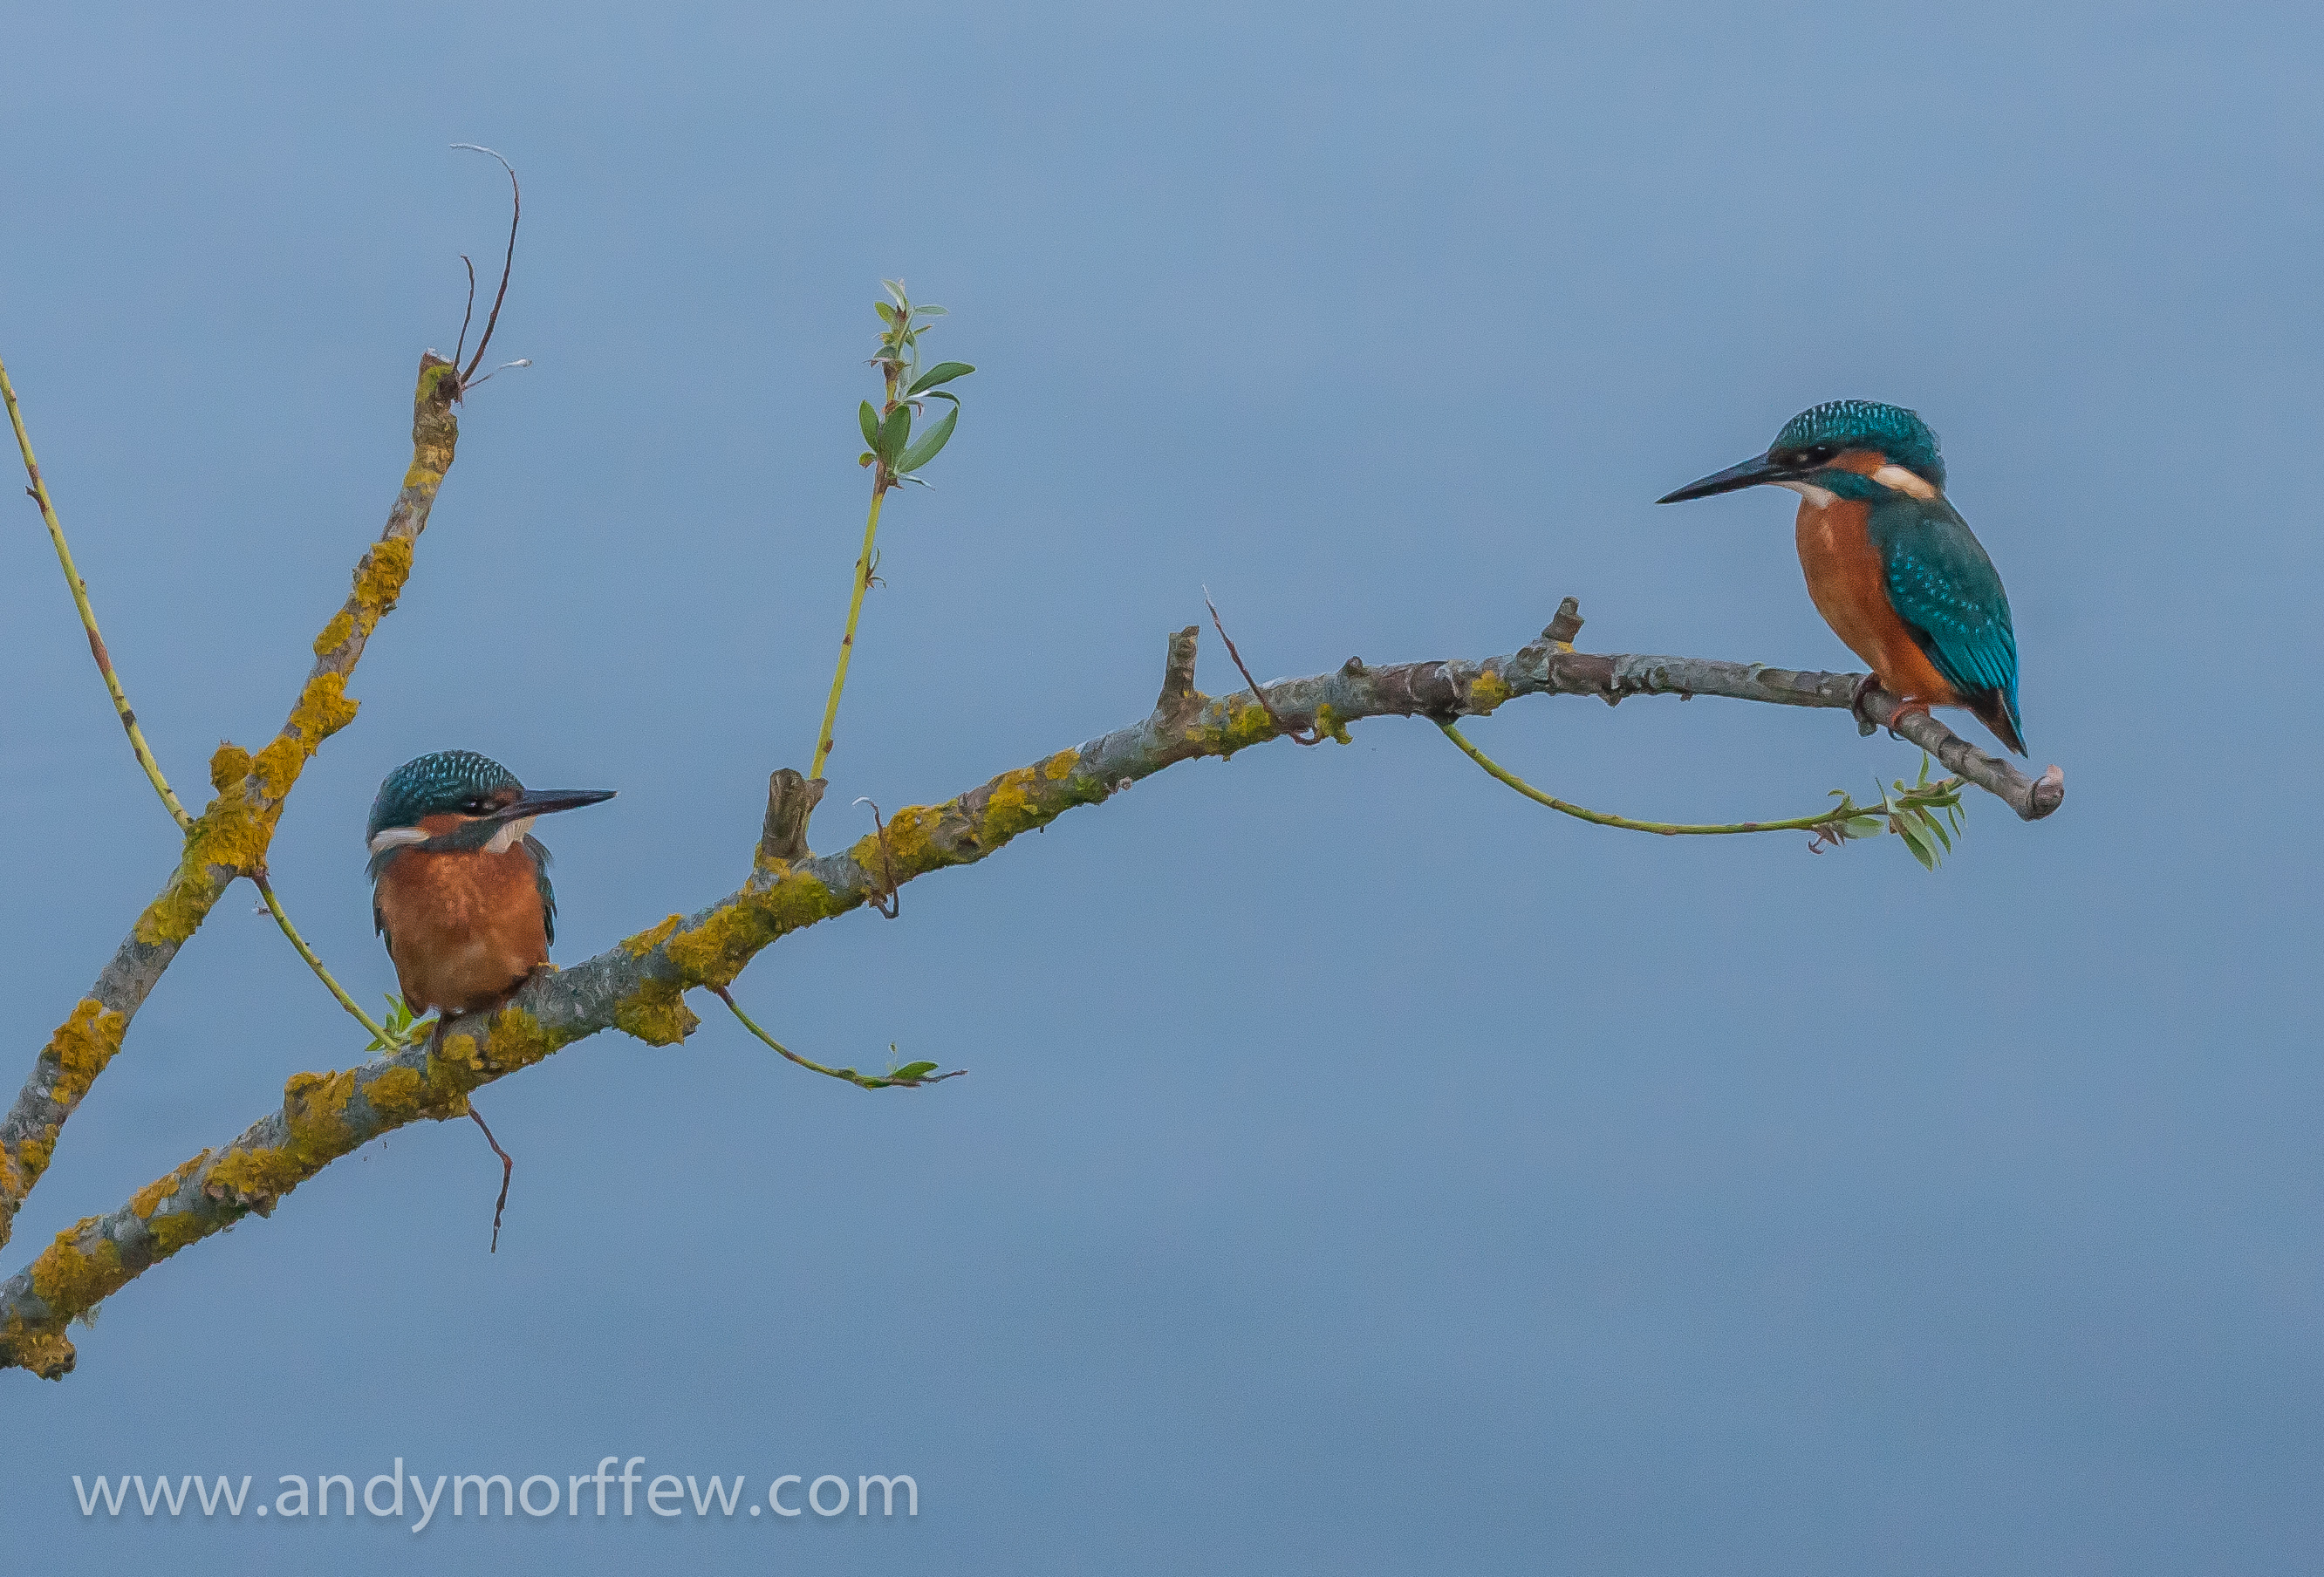
branch, bird, fauna, vertebrate, finch, roller, parakeet, andymorffew, morffew, perching bird